Stonesfield

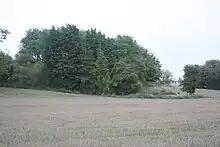

By the first decade of the 17th century Stonesfield had at least four fields. Church Field is taken to be ancient like Home Field, but Jenner's Sarts was created by felling in Gerner's Wood. It is not clear whether this field is the same as that called Gannett's Sarte in another source. By 1792 very little of Stonesfield's common land had been enclosed, and most of it was still worked by arable strip farming. By 1797 most of this had been enclosed and converted to pasture. Some common land remained in the parts of the parish closest to the village, but this was enclosed in a land award of 1804.